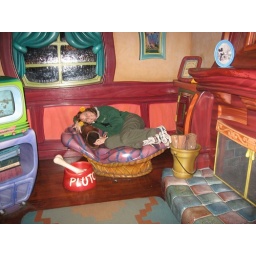
lying in Pluto's dog bed